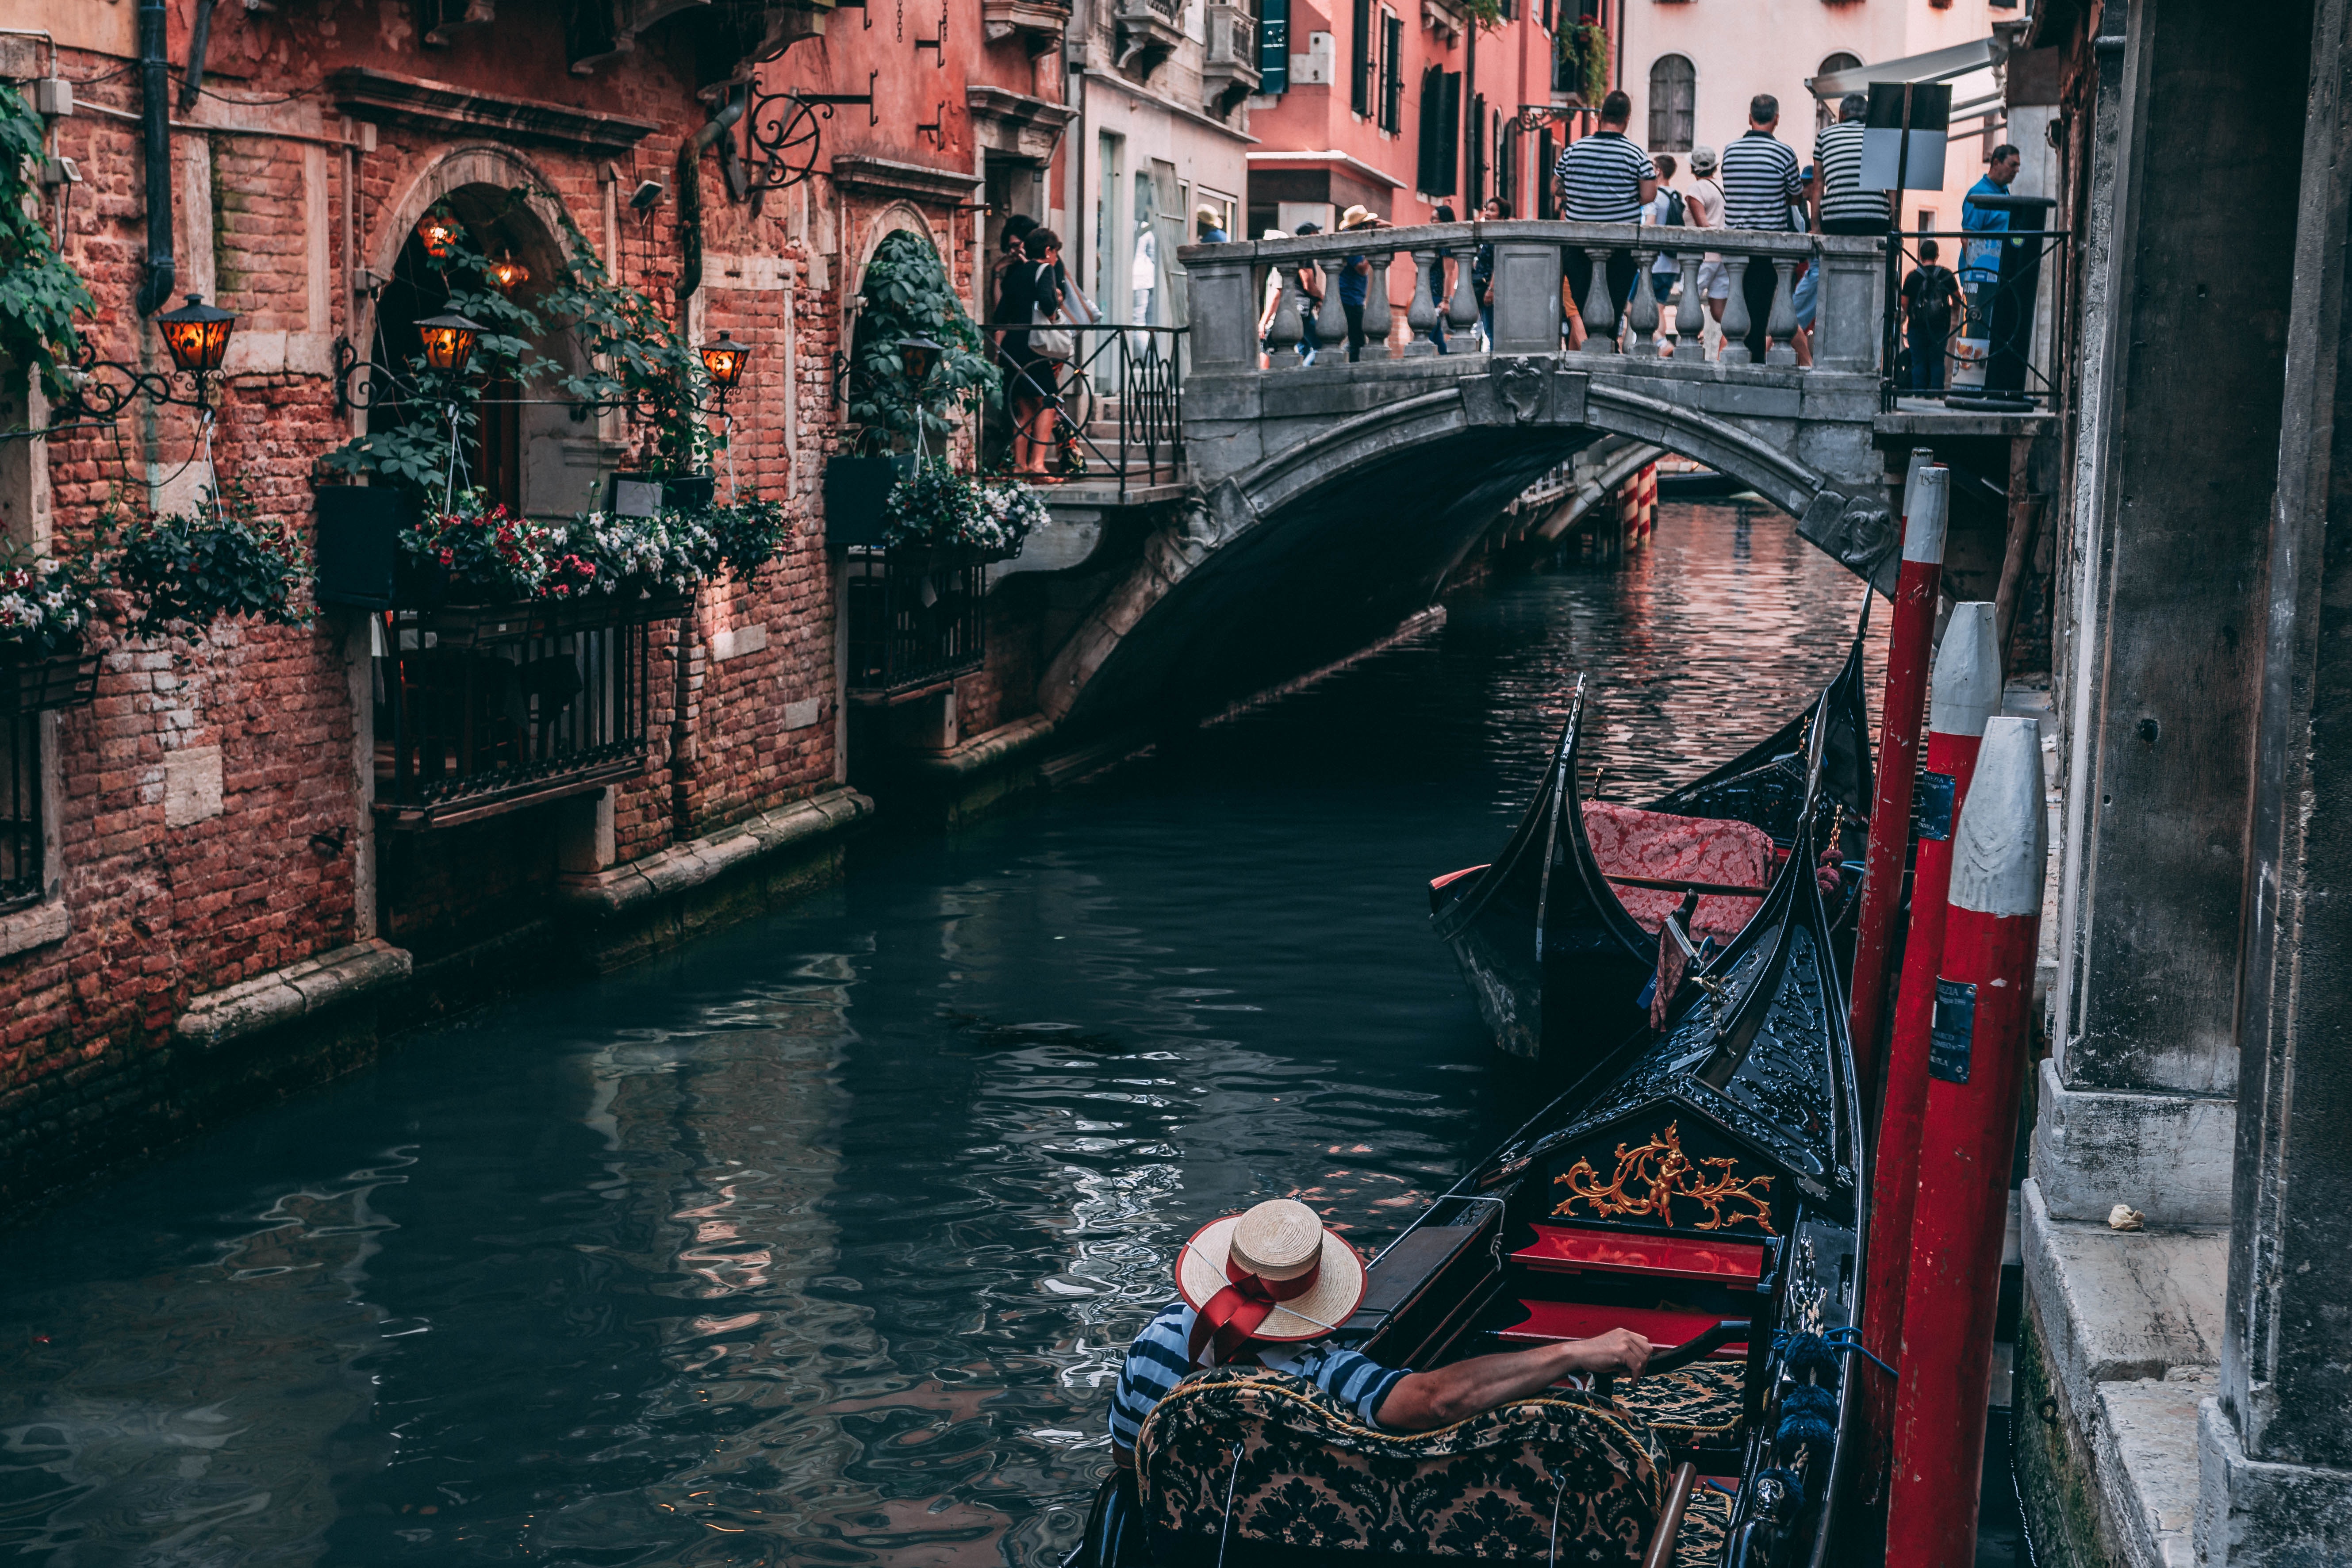
canal, gondola, waterway, water, boat, channel, architecture, vehicle, watercraft, street, city, night, reflection, river, tourism, bridge